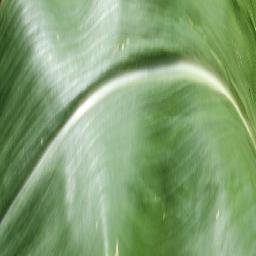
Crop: corn
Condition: (maize)_healthy